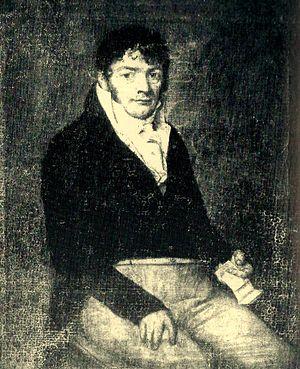
François Joseph Rudler est un avocat et un notaire français, membre du directoire du département du Haut-Rhin.